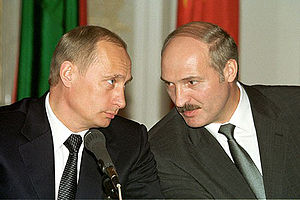
Hvideruslands historie / Lukasjenko kommer til magten
Hvideruslands stærke mand, Aleksandr Lukasjenko (til højre), sammen med Ruslands præsident Vladimir Putin.